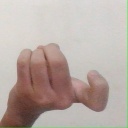
अक्षर: ज